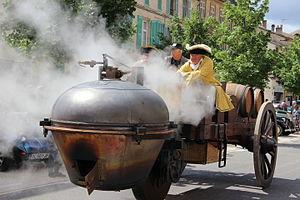
La réplique du fardier à Bar-le-Duc en juillet 2015
Nicolas Joseph Cugnot est un ingénieur militaire français, né le 26 février 1725 à Void en Lorraine, et mort le 2 octobre 1804 à Paris, connu pour avoir conçu et réalisé, entre 1769 et 1771, le premier véhicule automobile jamais construit. Il s'agit d'un fardier d'artillerie, mû par une machine à vapeur à deux cylindres, conservé en parfait état au musée des arts et métiers à Paris.